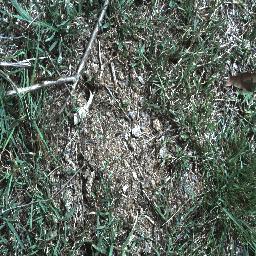
Label: negative